After the Bite

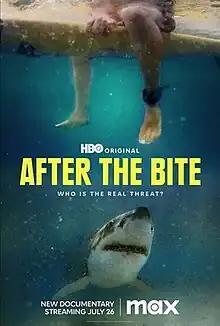
Official poster

After the Bite is a 2023 American documentary film directed and produced by Ivy Meeropol. It follows the local community of Cape Cod, as they grapple with the alarming amount of sharks being spotted, while investigating the science behind it.